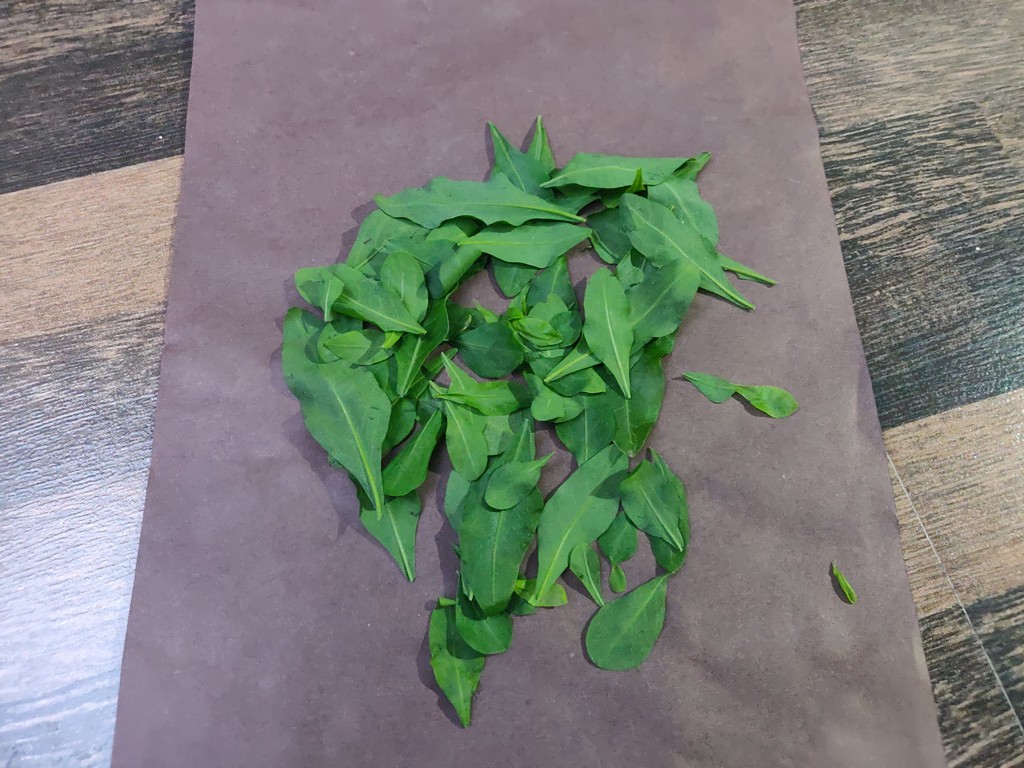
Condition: Healthy
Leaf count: multiple
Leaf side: unknown